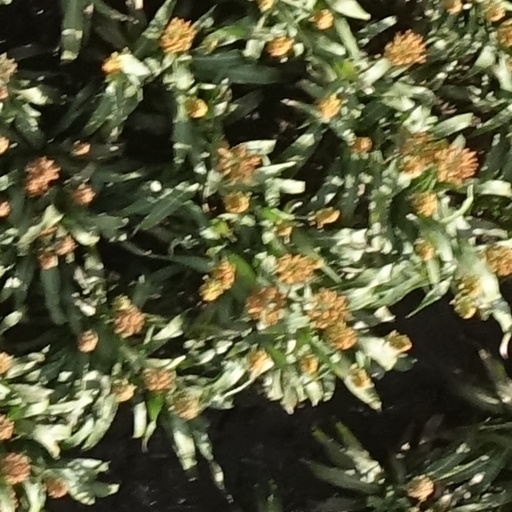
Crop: sorghum